Marcela Osorio

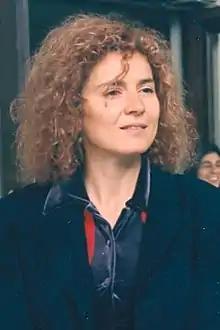
Osorio in 1999

Marcela Osorio Méndez (Valparaíso, Chile; May 11, 1964) is a Chilean film and television actress.